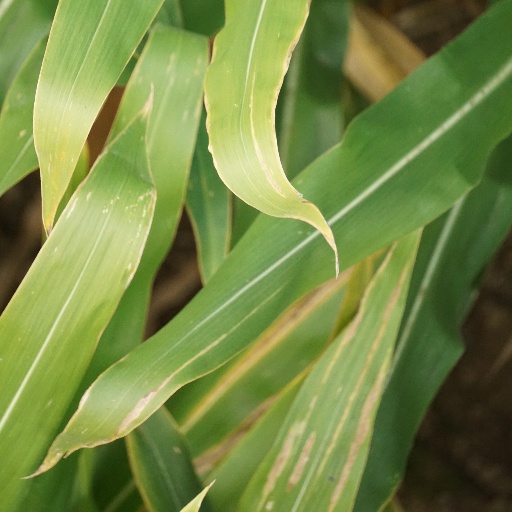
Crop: maize; corn